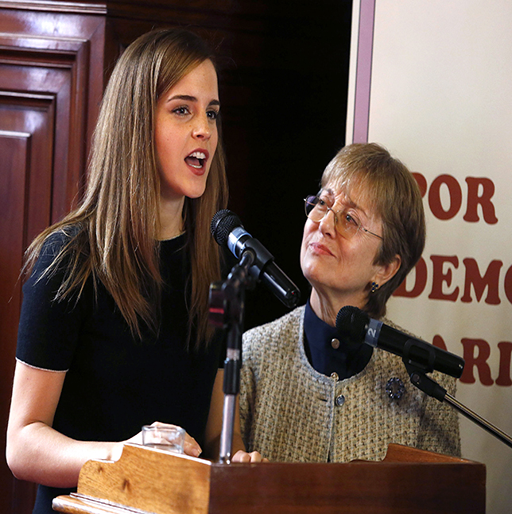
actor gives her speech during an activity to promote political shares